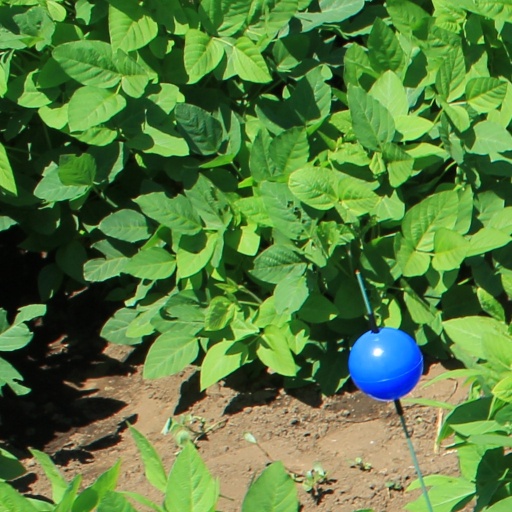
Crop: soybean